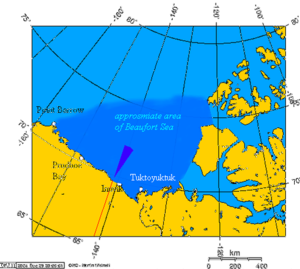
En l'état actuel du droit international, aucun pays ne possède le pôle Nord ou la région de l'océan Arctique qui l'environne. Les cinq États entourant la zone, la Russie, les États-Unis, le Canada, la Norvège et le Danemark voient leur souveraineté limitée par la limite des 200 milles marins.
L’océan Arctique, naguère appelé océan Glacial arctique, s'étend sur une surface d'environ 14 millions de km², ce qui en fait le plus petit océan. Il recouvre l'ensemble des mers situées entre le pôle Nord et les régions septentrionales de l'Europe, de l'Asie et de l'Amérique. Il communique avec le nord de l'océan Atlantique, recevant de grandes masses d'eau à travers la mer de Barents et le détroit de Fram. Il se trouve aussi en contact avec l'océan Pacifique à travers le détroit de Béring.